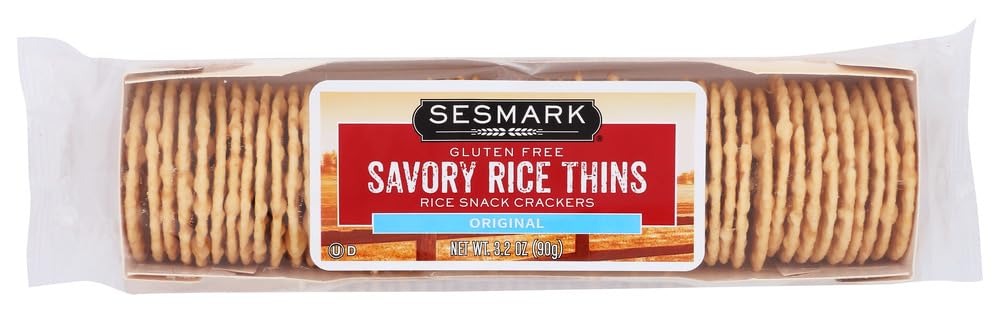
Item Name: PACK OF 10 - Sesmark Gluten Free Savory Rice Thins Crackers, Original, 3.2 Oz
Value: 10.0
Unit: Count

Price: 43